Before and After (film)

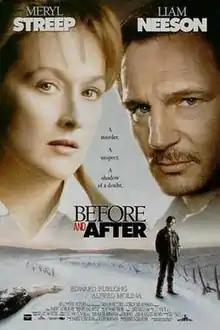
Theatrical release poster

Before and After is a 1996 American crime drama film based on Rosellen Brown's 1992 novel of the same name about two parents who must deal with the after effects when their son is accused of murder. The movie was directed by Barbet Schroeder and starred Meryl Streep as Dr. Carolyn Ryan, Liam Neeson as Ben Ryan, Edward Furlong as Jacob Ryan, and Julia Weldon as Judith Ryan (who also narrated the movie). Alfred Molina, John Heard, and Alison Folland appear in supporting roles.